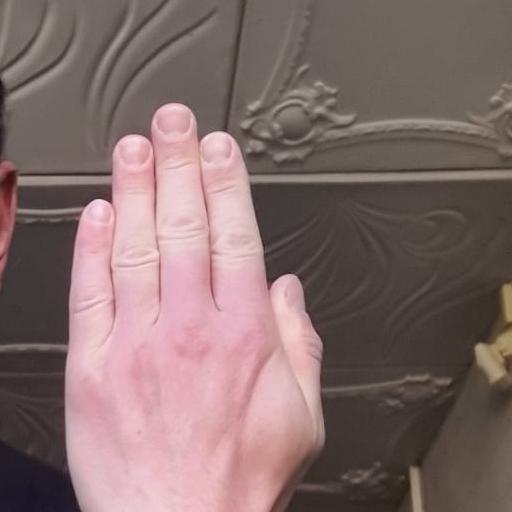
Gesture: stop_inverted